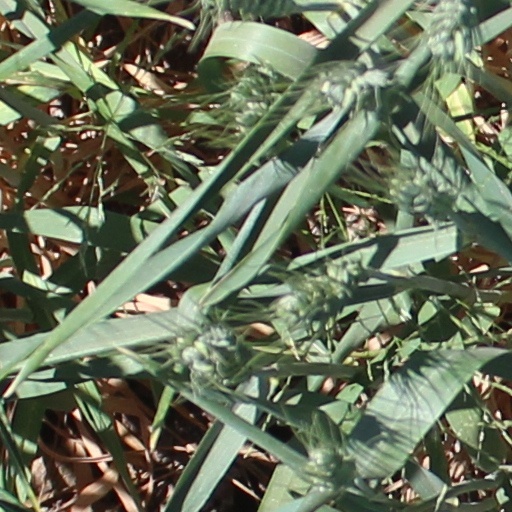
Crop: wheat